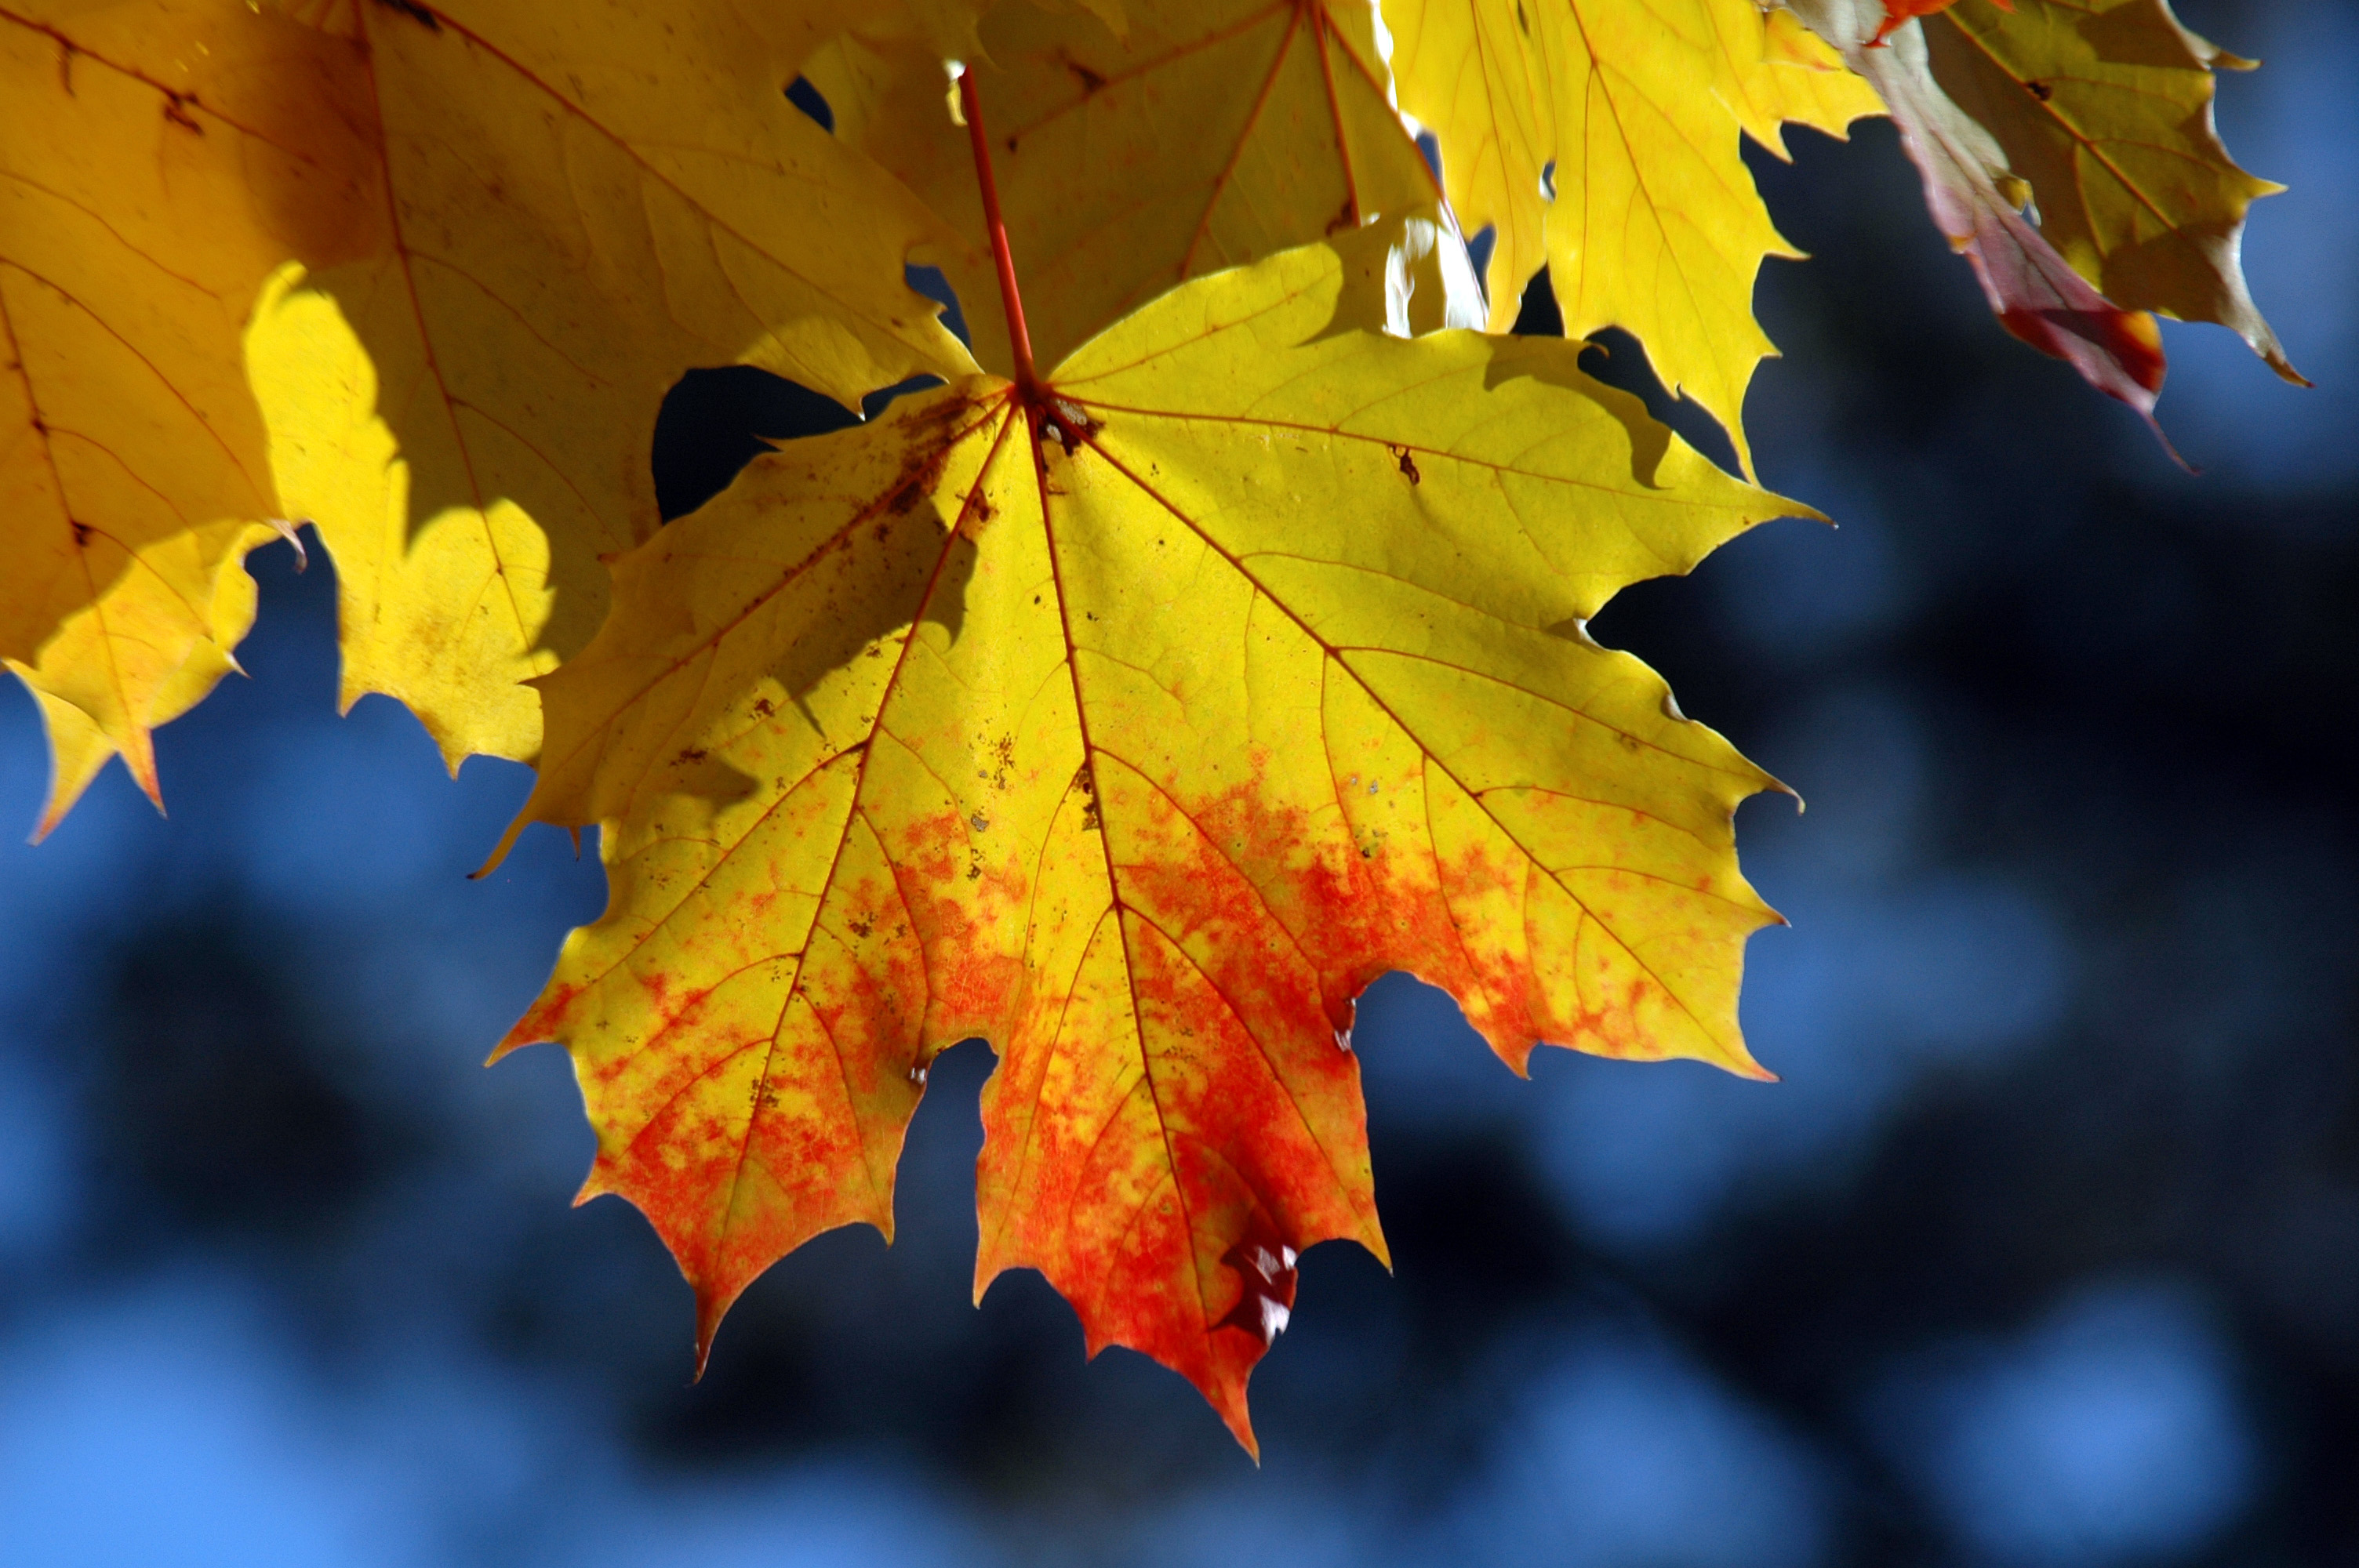
autumn, leaf, leaves, maple, tree, plant, daytime, light, nature, natural environment, branch, twig, orange, biome, natural landscape, red, trunk, Tints and shades, deciduous, sky, flowering plant, grass, Northern hardwood forest, plant stem, temperate broadleaf and mixed forest, wood, still life photography, perennial plant